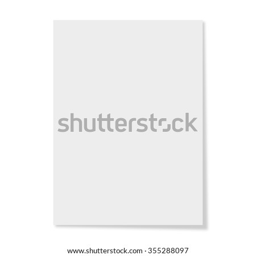
paper on a white background with shadow